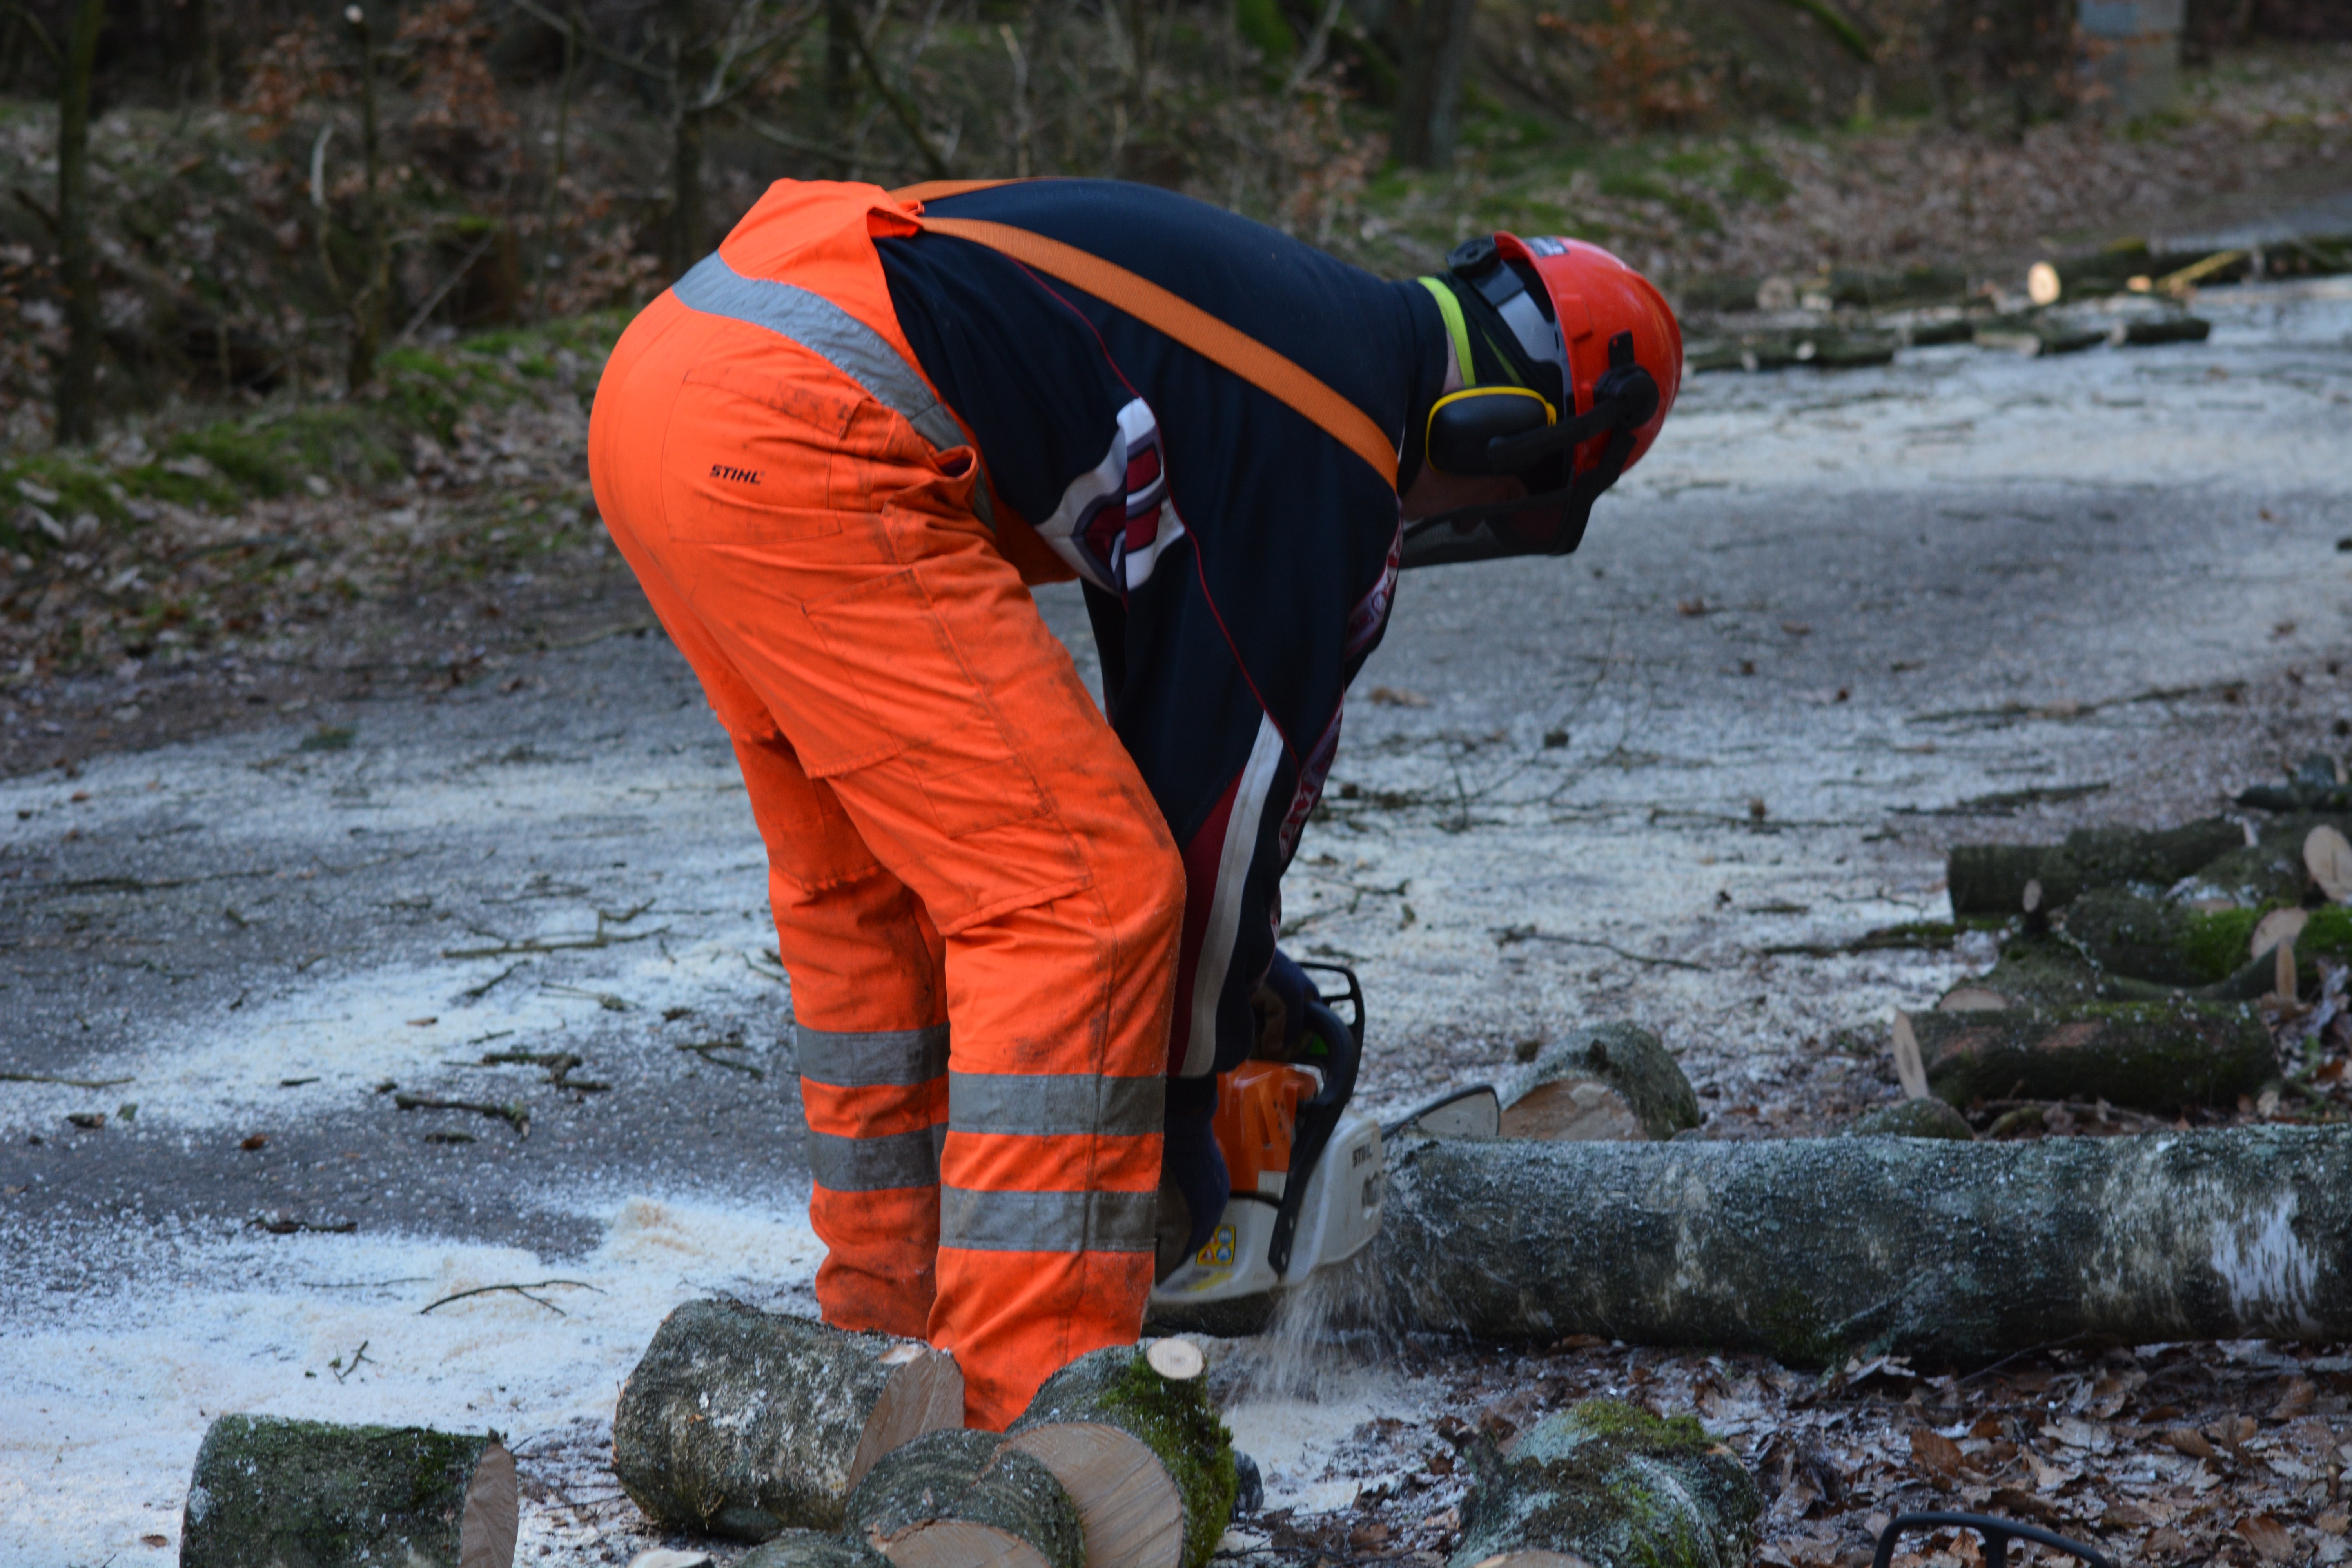
work, tree, forest, log, human, extreme sport, forest workers